That's All, Brother

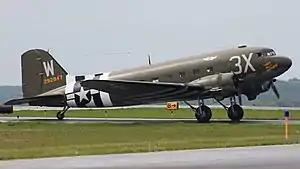
"That's All, Brother" taxiing at Waterbury–Oxford Airport, 17 May 2019.

That's All, Brother is a Douglas C-47 Skytrain aircraft (the military version of the civilian DC-3) that led the formation of 800 others from which approximately 13,000 U.S. paratroopers jumped on D-Day, June 6, 1944, the beginning of the liberation of France in the last two years of World War II. After the war it was returned to the United States and sold to civilian owners, eventually falling victim to neglect until it was found in an Oshkosh, Wisconsin, boneyard in 2015, facing imminent modification to be converted into a modern turboprop-powered aircraft. It has since been restored and is part of the Commemorative Air Force.